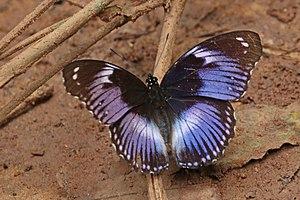
Hypolimnas est un genre de lépidoptères de la famille des Nymphalidae.